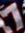
Number: 7